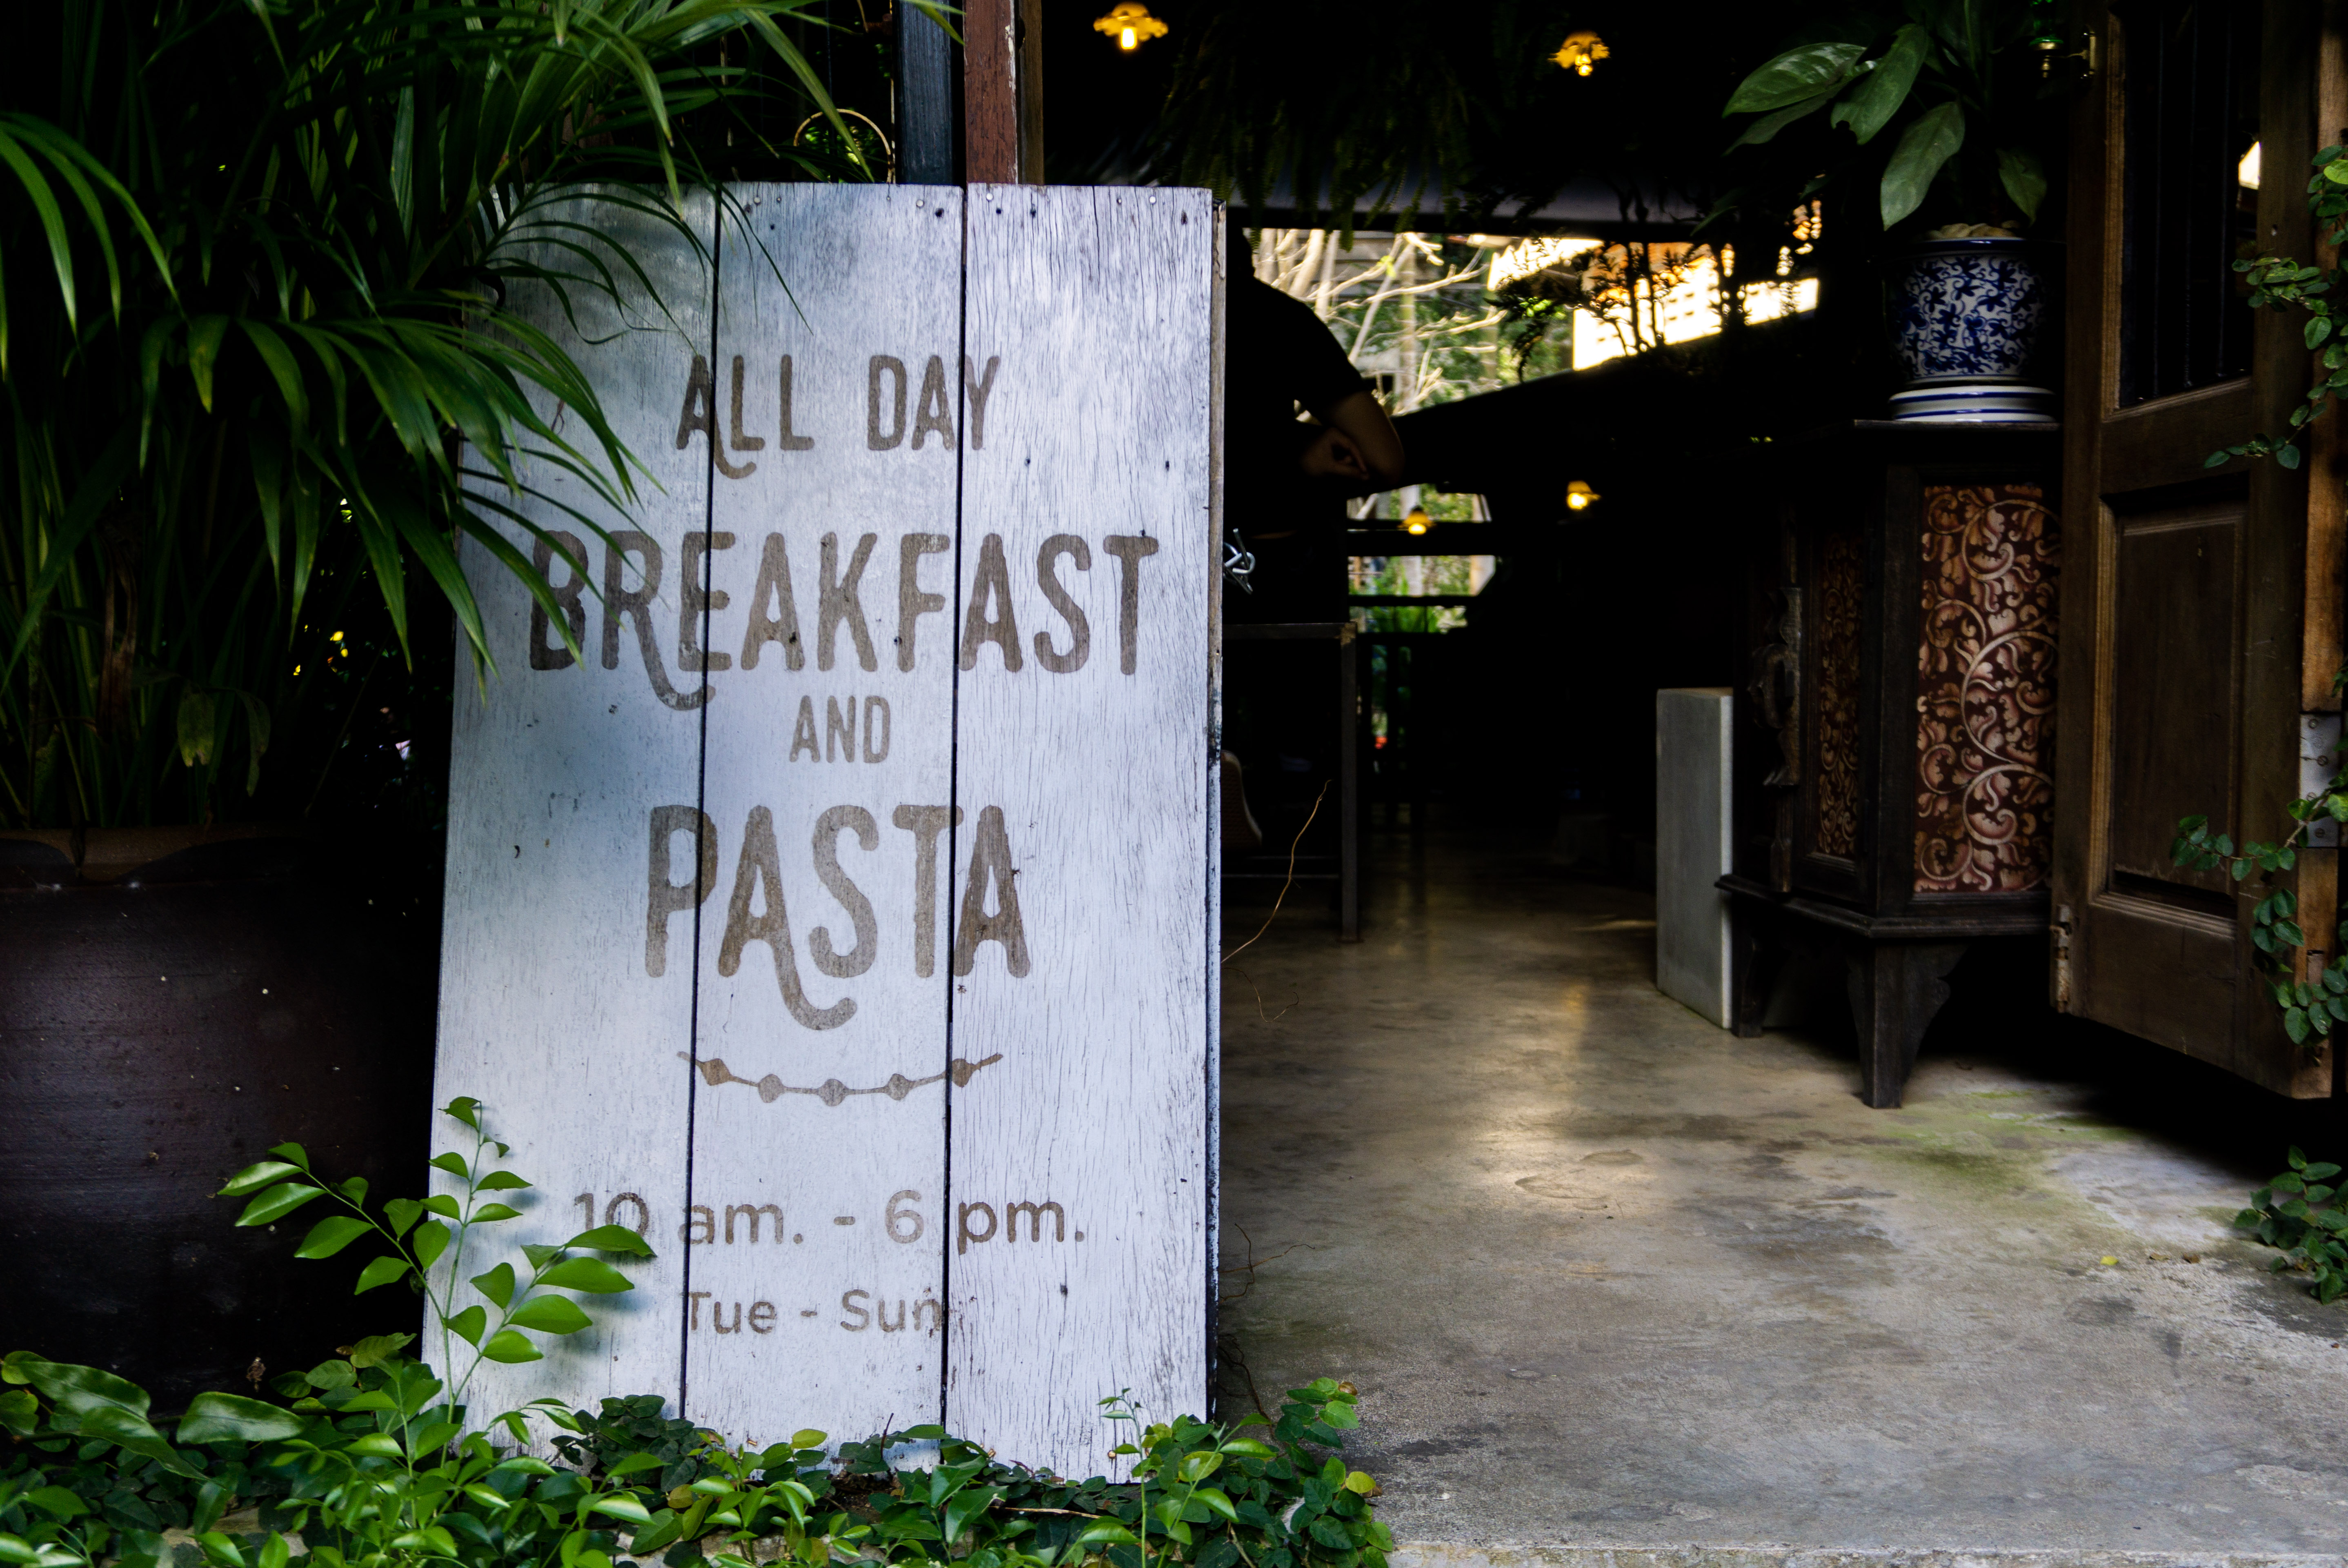
text, font, wall, tree, plant